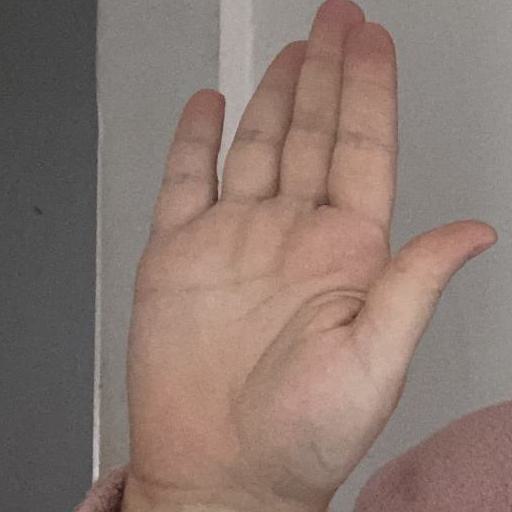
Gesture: stop